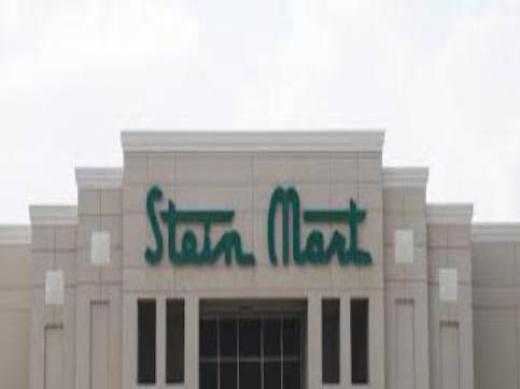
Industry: Others